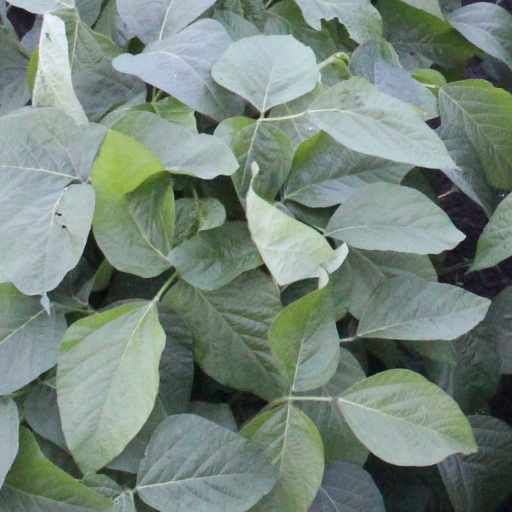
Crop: soybean